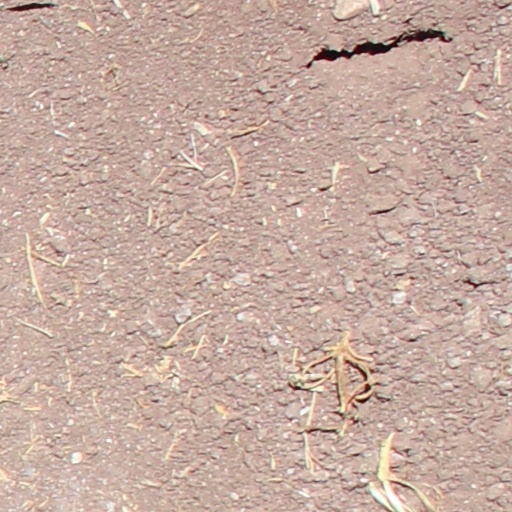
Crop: wheat